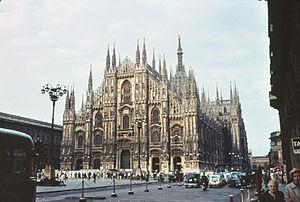
La cathédrale de Milan en 1962
La Basilica Cattedrale Metropolitana della Natività della Beata Vergine Maria est située sur la piazza del Duomo, à Milan, en Italie. Dédiée à la Nativité de Marie, elle est le siège de l'archevêque de Milan. La cathédrale a pris près de six siècles à être achevée.